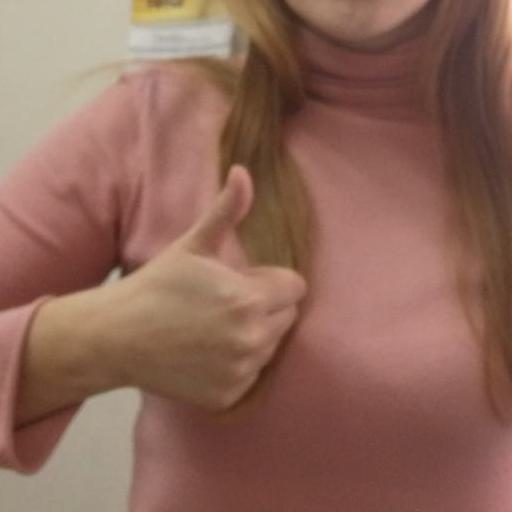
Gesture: like